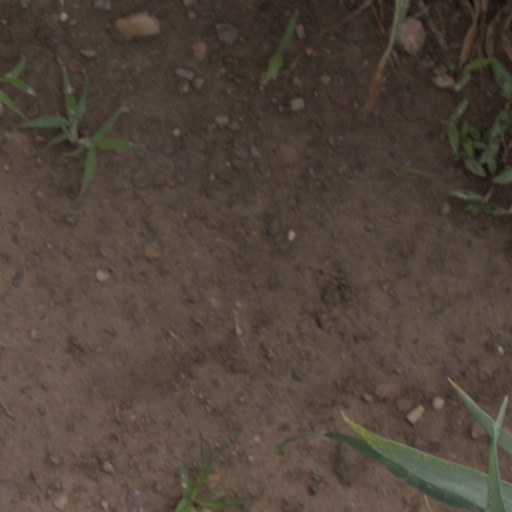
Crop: wheat